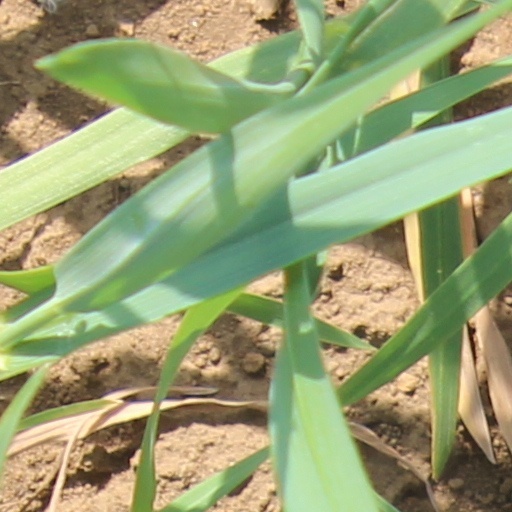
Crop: wheat